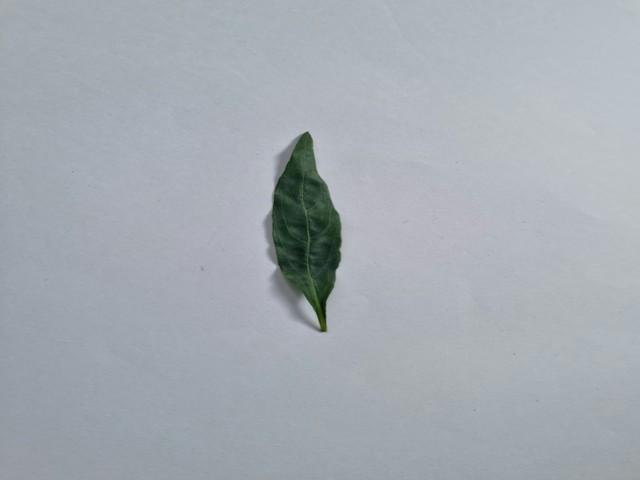
Plant: kalomegh